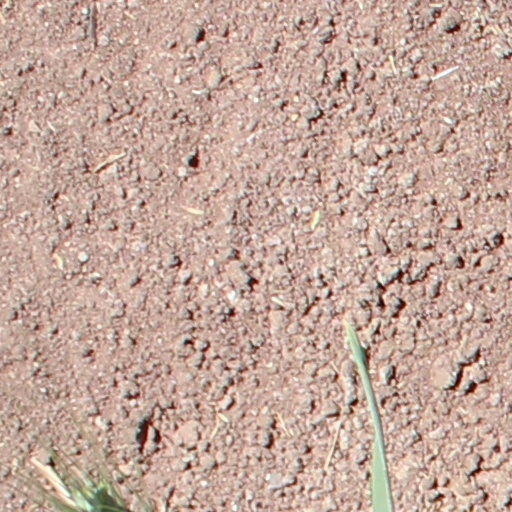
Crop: wheat